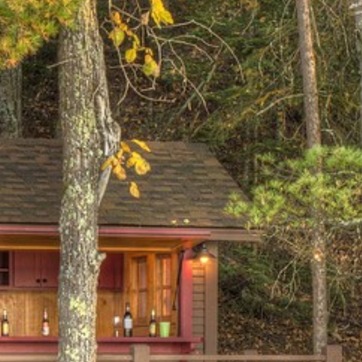
Material: other